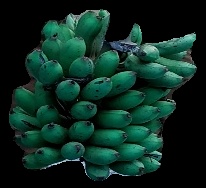
Variety: rasbale
Grade: grade3